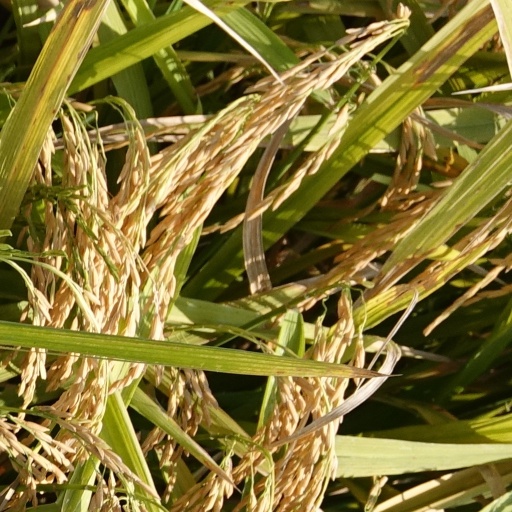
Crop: rice